Bolshevik–Makhnovist conflict

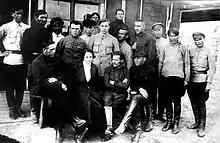
Nestor Makhno and other Makhnovist exiles, in a Polish concentration camp

The Ukrainian Soviet government were increasingly worried by the persistence of the Makhnovist movement, with Eidemanis publishing several papers on how he thought the insurgency could be overcome, through both military and political means. Lenin himself blamed the continuation of the insurgent movement on Mikhail Frunze, who he rebuked at the 10th Bolshevik Party Congress and again demanded the immediate liquidation of the Makhnovists. Semyon Budyonny reported that he faced great difficulty maintaining discipline within his own ranks, having at one point shot a number of brigade and regimental commanders after they had been defeated by the insurgents, declaring that: "none of the commanders had any inclination to complete the task of wiping out Makhno, regardless of cost and with all possible speed." Furthermore, soldiers continued to desert the Red Army in order to join the insurgents. One notable case happened on 9 February, when Grigori Maslakov led his entire brigade in defecting from the 4th Cavalry Division to the Insurgent Army, in which he came to command insurgent operations in the Don and Kuban regions.